Vijay Thanigasalam

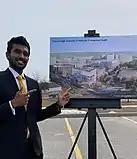
Thanigasalam at the future site of the SAMIH

Thanigasalam first ran for office in the 2018 Ontario election, as a candidate of the Ontario Progressive Conservative Party. During the 2018 campaign, he apologized for his Facebook posts supporting the LTTE, Sri Lankan Tamil separatist group banned in Canada, following a controversy. On June 7, 2018, Thanigasalam was elected to the Legislative Assembly of Ontario as the Member of Provincial Parliament (MPP) for Scarborough—Rouge Park.